Paris C. Dunning

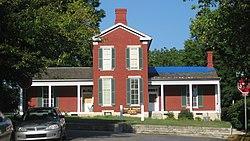
Dunning's house in Bloomington

Dunning was born in 1806 in Greensboro, North Carolina, the youngest of the six sons of James and Rachel North Dunning. He attended the nearby Greensboro Academy and graduated at age seventeen. Upon graduation he enrolled in the state university at Chapel Hill to study medicine. After the death of his father, he, his mother, and one older brother moved to Bloomington, Indiana, where Dunning briefly taught school. There he met Sarah Alexander; the couple married on July 6, 1826, and had four children.